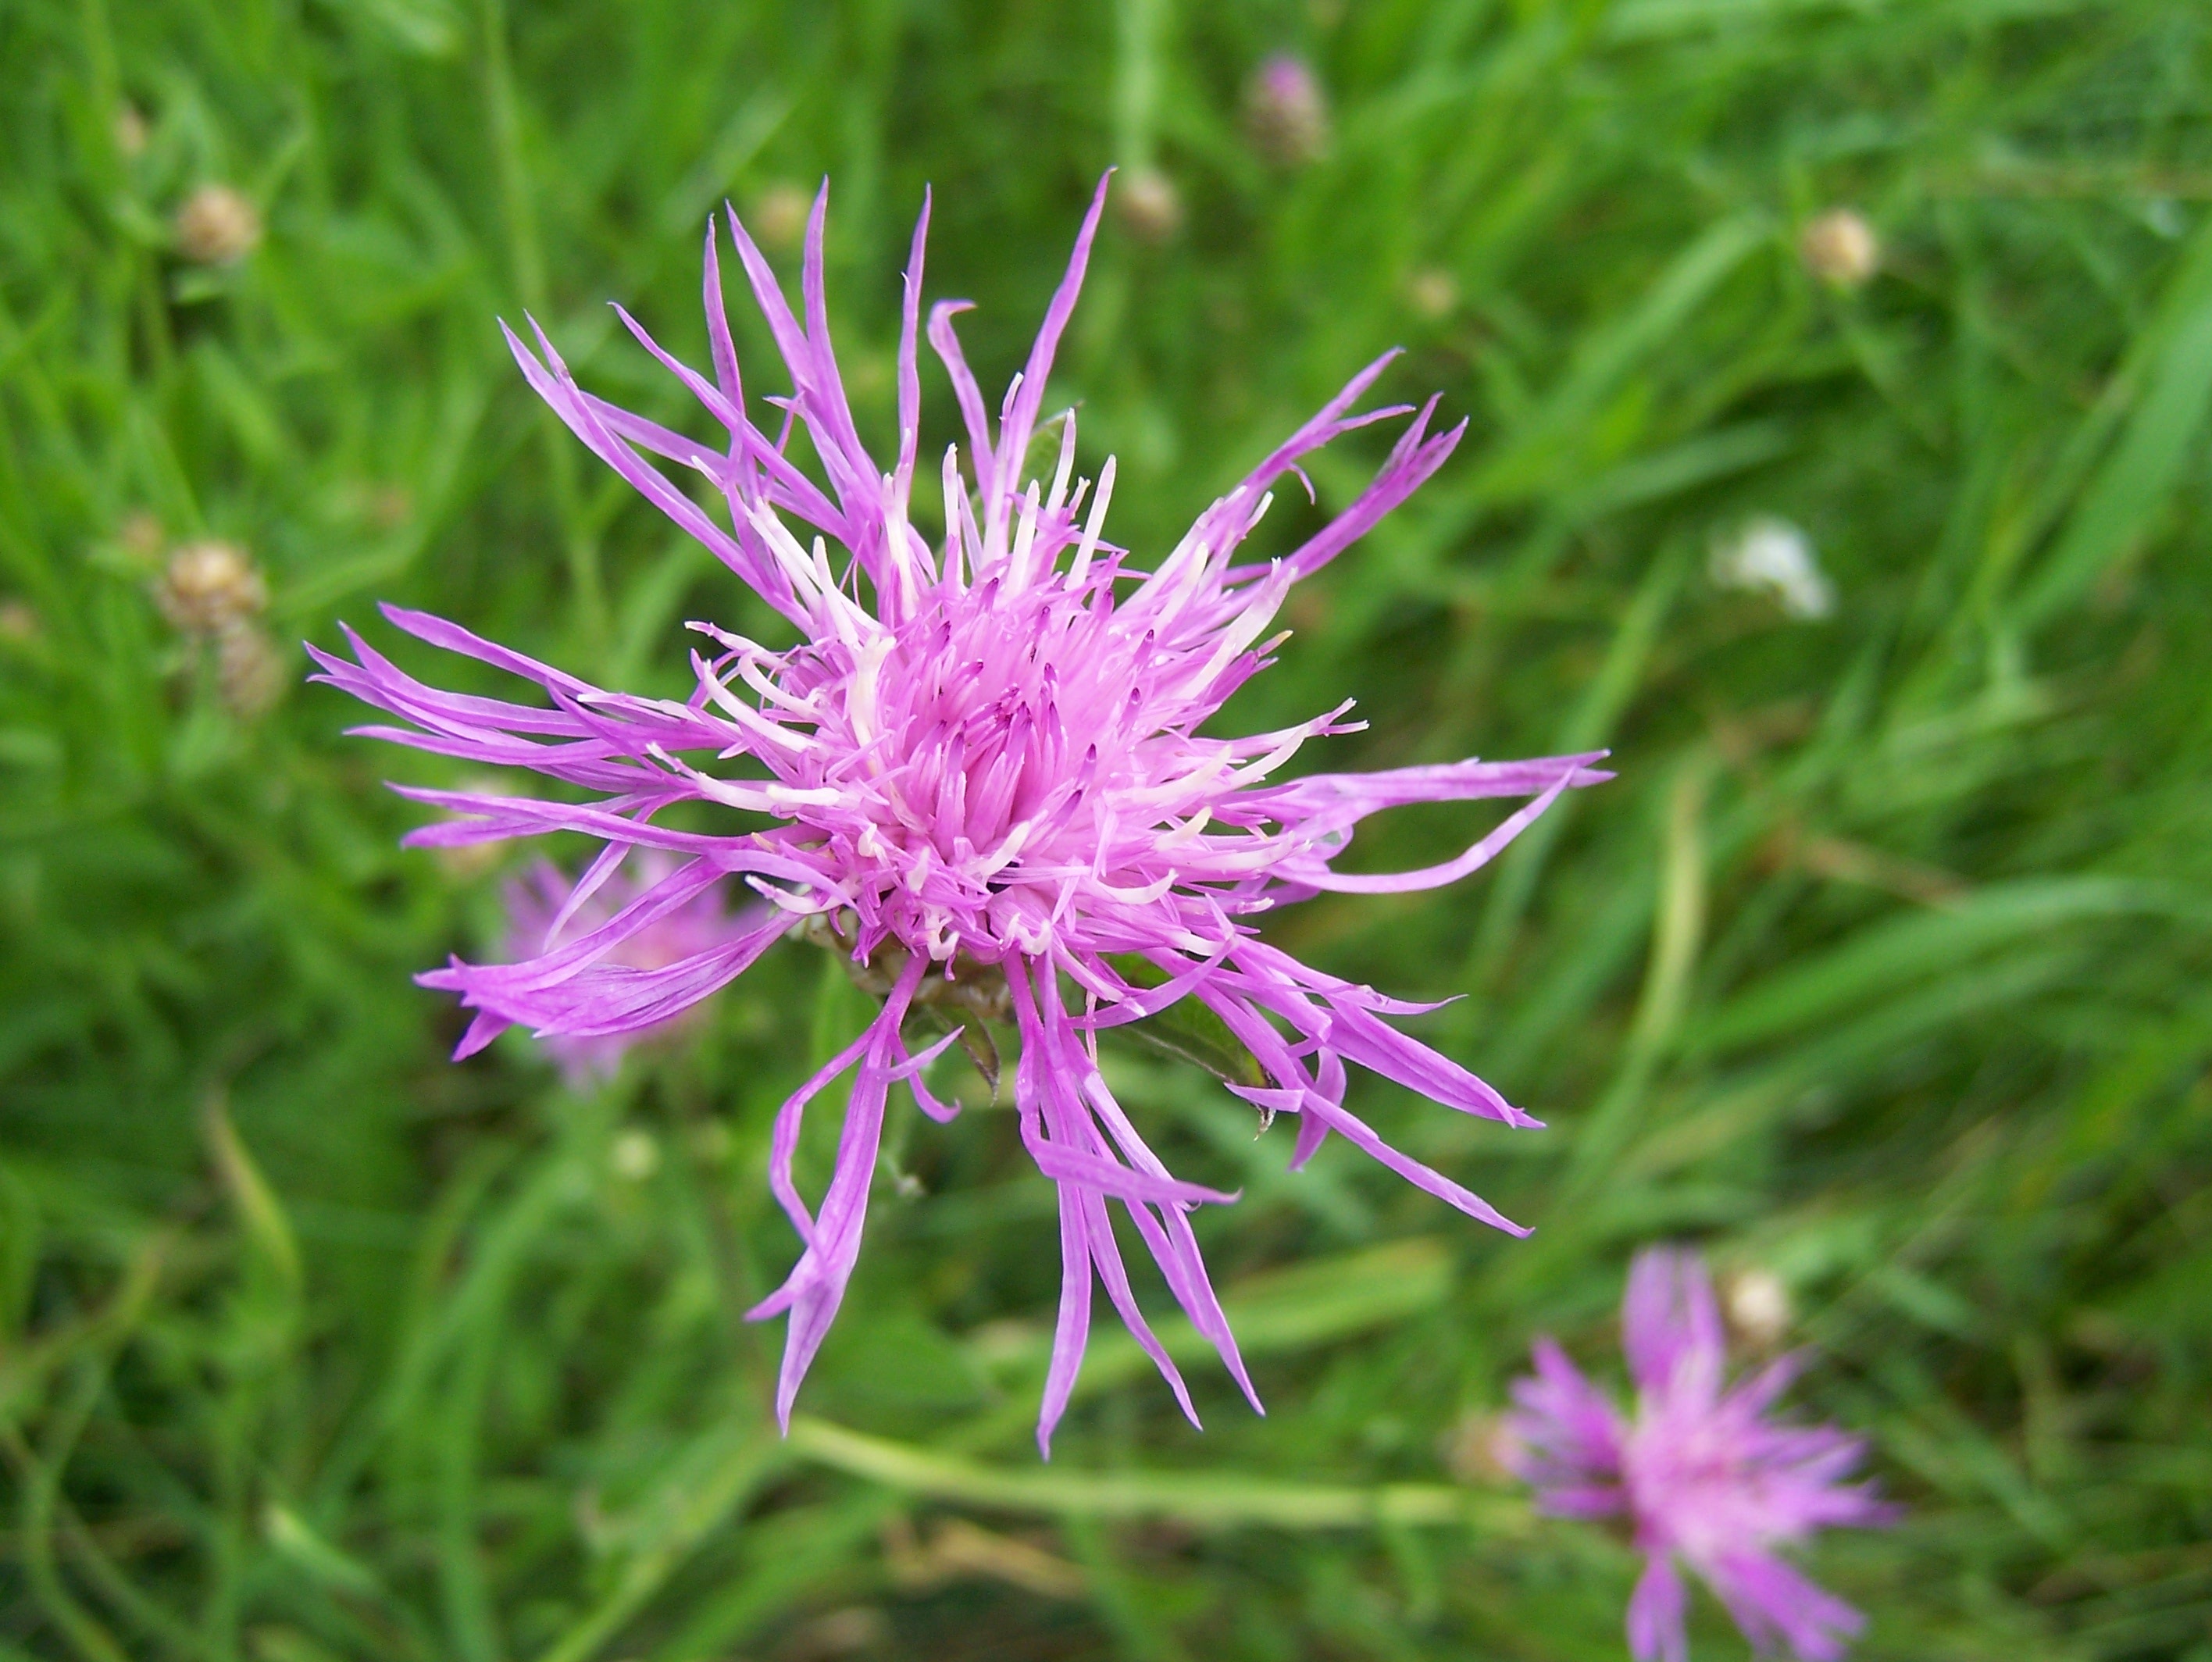
nature, grass, blossom, plant, meadow, flower, purple, bloom, herb, botany, flora, wildflower, flowers, violet, macro photography, flowering plant, daisy family, silybum, land plant